Buko pie

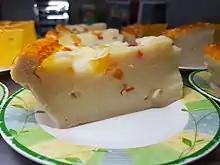
A version of buko pie with "gulaman" (agar jelly) as an additional ingredient

Buko pie is very high in calories and rich in fat, carbohydrates and proteins according to its nutritional value. It is a source of calcium, iron, niacin and folate. As a result of the use of white sugar and condensed milk in the pastry, excess calories and simple carbohydrates are found.